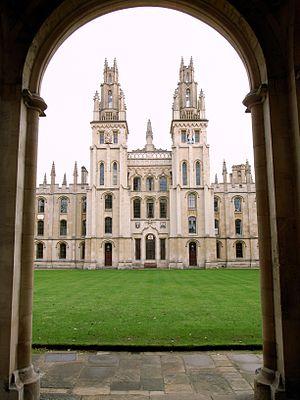
Nicholas Hawksmoor était un architecte britannique. Il fut l'élève de Christopher Wren, à qui l'on doit notamment la cathédrale Saint-Paul de Londres. Il conçut les tours de la façade de l'abbaye de Westminster à Londres et les plans initiaux de la Radcliffe Camera d'Oxford. Il participa également avec John Vanbrugh à l'élaboration des plans de Castle Howard.